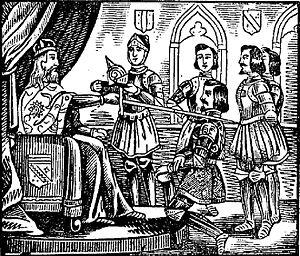
Charlemagne adoube les fils Aymon. Gravure extraite de Les quatre fils d'Aymon, histoire héroïque, M. Ardant (Limoges), 1849 (Gallica
La Chanson des quatre fils Aymon, également intitulée Chanson de Renaud de Montauban en référence à son personnage principal, est à l'origine une chanson de geste issue du cycle carolingien. Jouée à la cour des seigneurs par les trouvères et les jongleurs, elle est transcrite dans la littérature médiévale à partir du XIIIᵉ siècle. Cette histoire aux thèmes chevaleresques tient son nom de quatre preux nommés Aalard, Renaud, Richard et Guichard, fils du comte Aymon de Dordone. Renaud de Montauban en est le protagoniste, avec l'enchanteur et voleur Maugis, et le cheval-fée Bayard. Le récit raconte le conflit qui oppose les fils Aymon, vassaux de l'empereur Charlemagne, à ce dernier. Renaud tue Bertolai, neveu favori de Charlemagne, lors d'une partie d'échecs. L'empereur des Francs fait raser en représailles la forteresse des fils Aymon, Montessor, dans les Ardennes. Il les poursuit en Gascogne, où ils sont devenus maîtres de la forteresse de Montauban. Les fils Aymon restent loyaux, tandis que leur adversaire use souvent de traîtrise. Il leur tend un piège en les envoyant affronter, désarmés, plusieurs armées durant la bataille de Vaucouleurs.